History of Sony

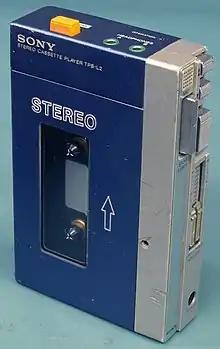
The original Walkman TPS-L2 released in 1979

In the early 1950s, Ibuka traveled to the United States, looking for a market for the company's tape recorder, and heard about Bell Labs' invention of the transistor. He convinced Bell to license the transistor technology to his Japanese company. Bell Labs agreed to do so while recommending Ibuka to produce Hearing aids using the transistor, then a popular application for the technology, suggesting that it would be difficult to apply the technology to radio. While most Japanese companies were researching the transistor for its military applications, Ibuka and Morita looked to apply it to communications.